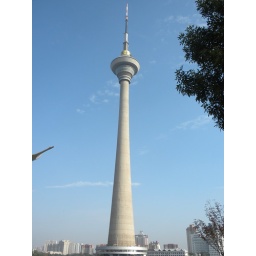
They're quite proud that it is the second tallest radio and television tower in China.